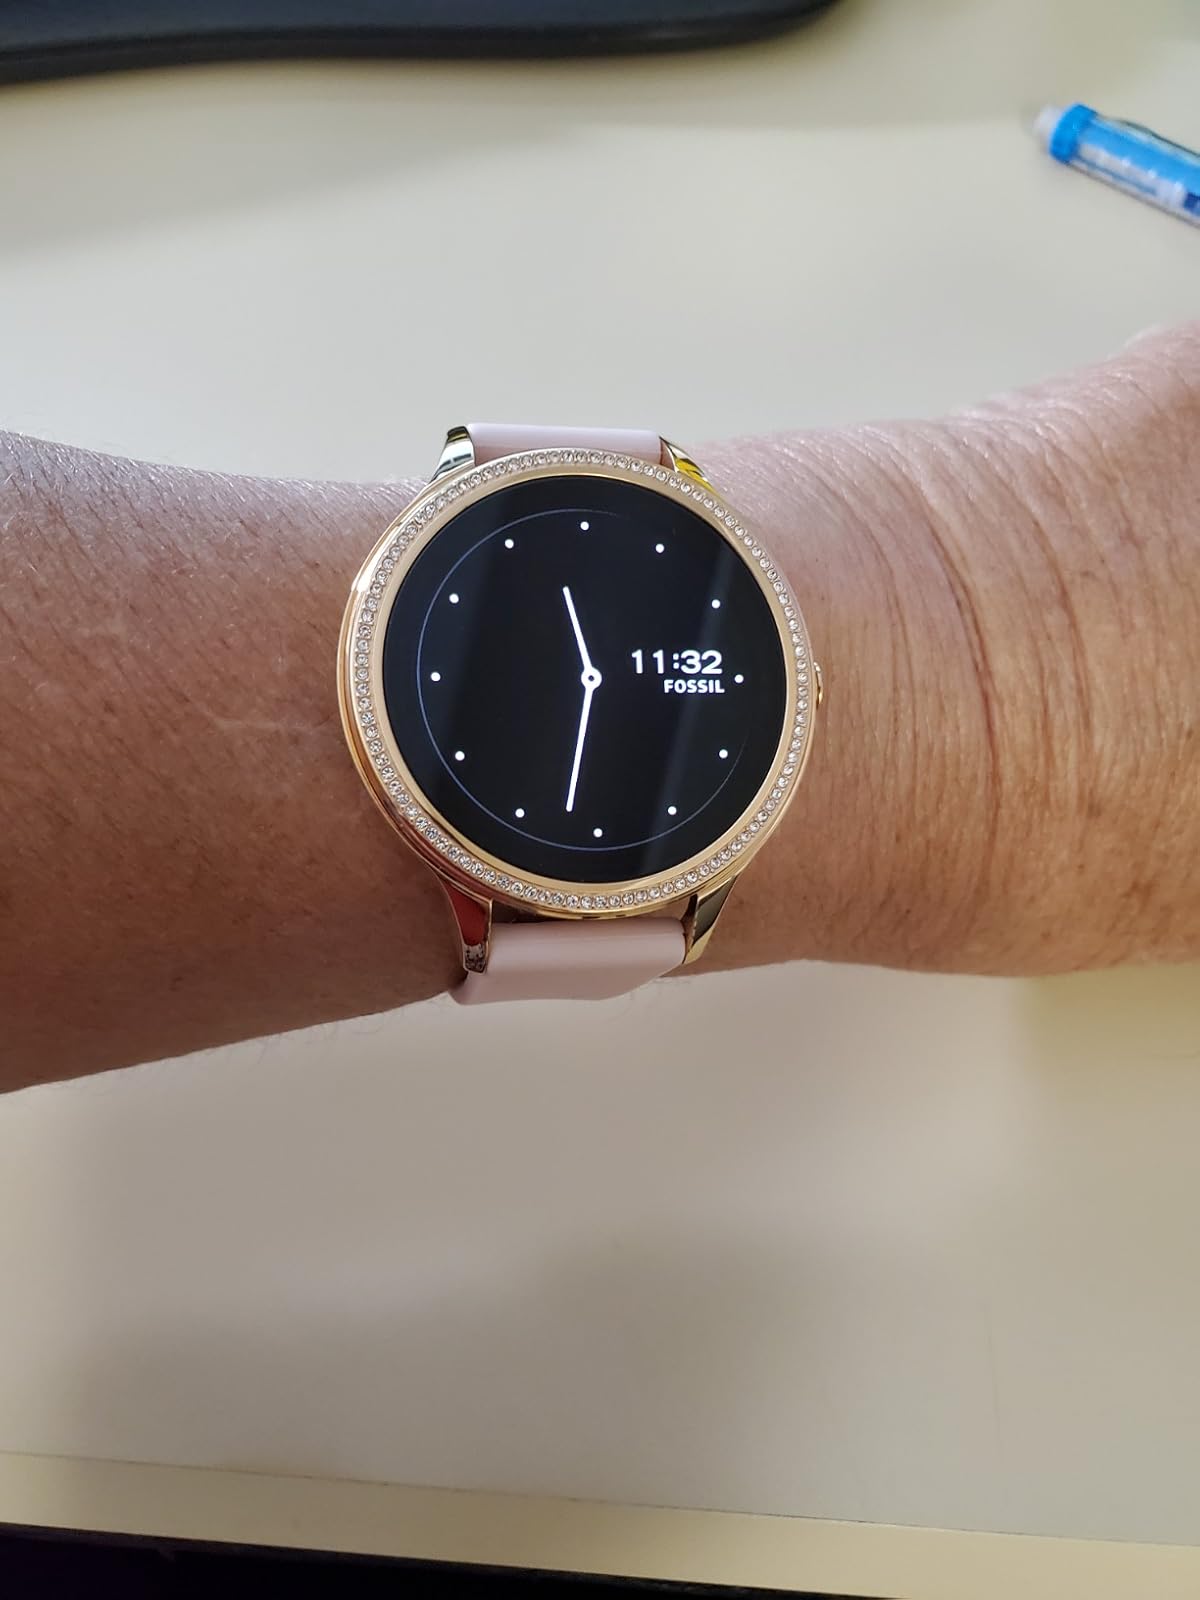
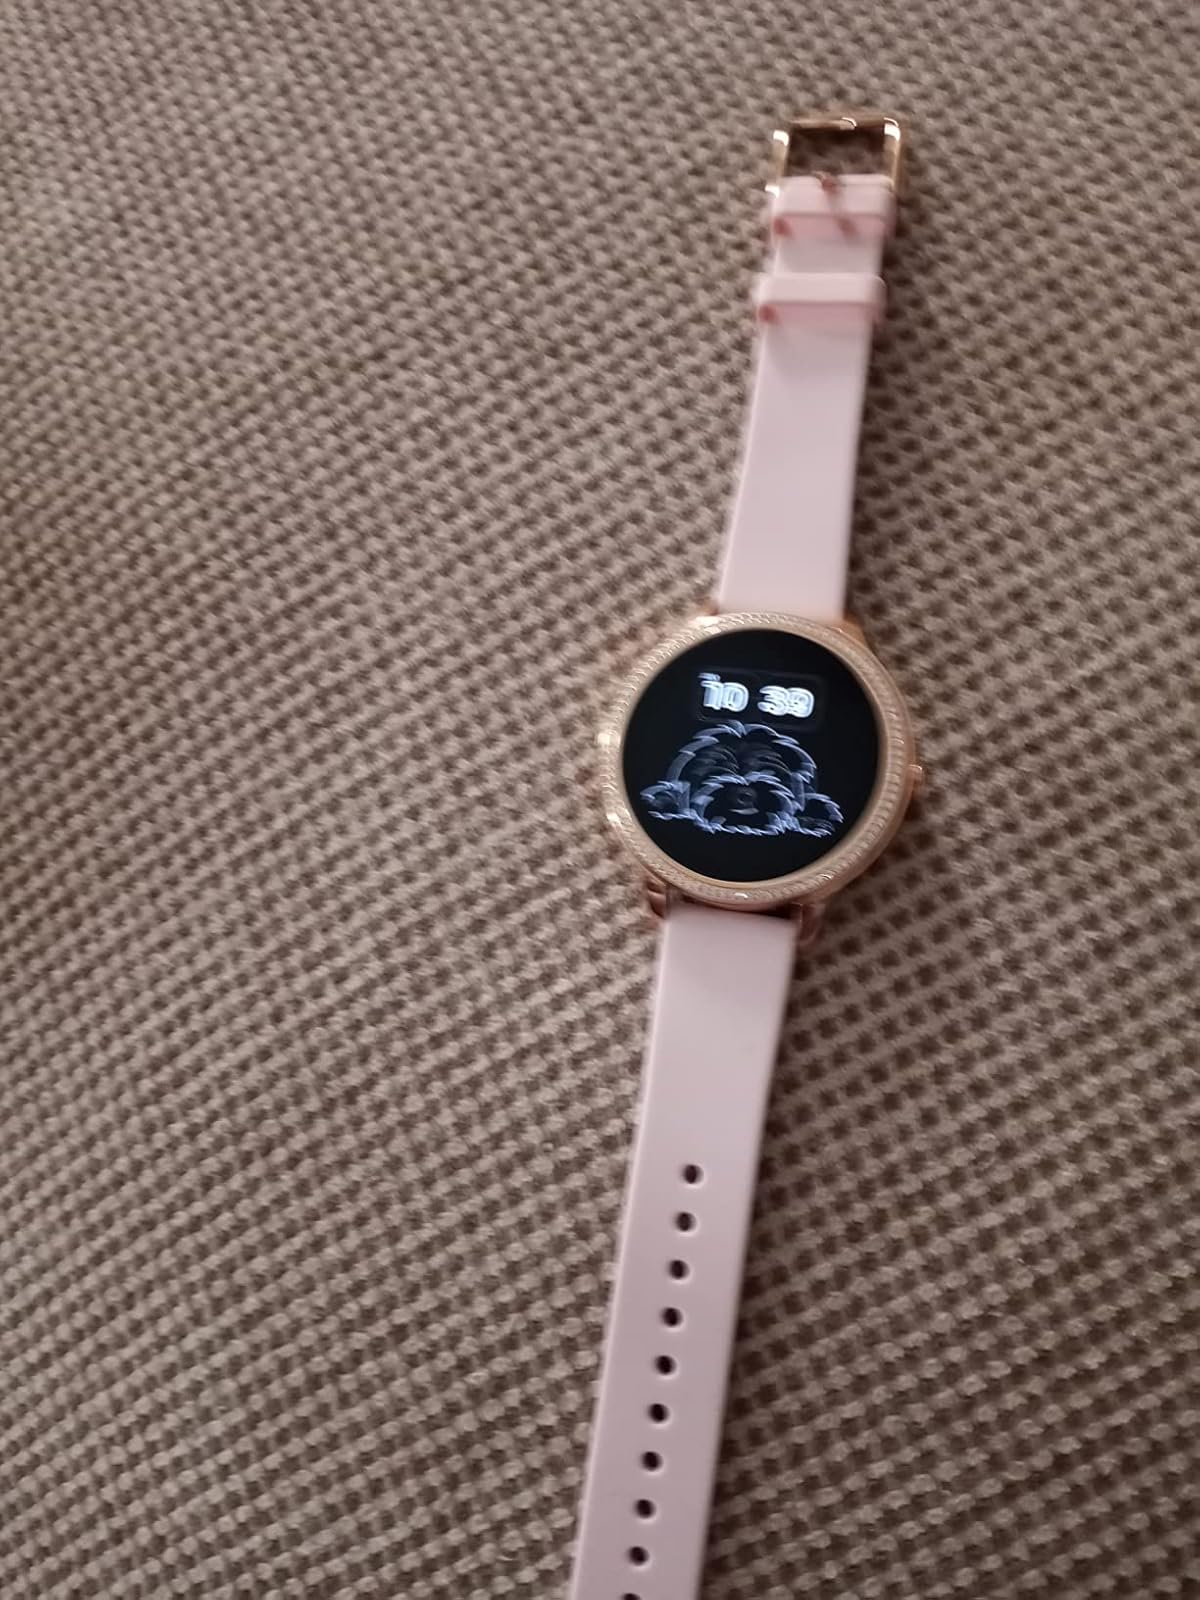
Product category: smartwatch
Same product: yes